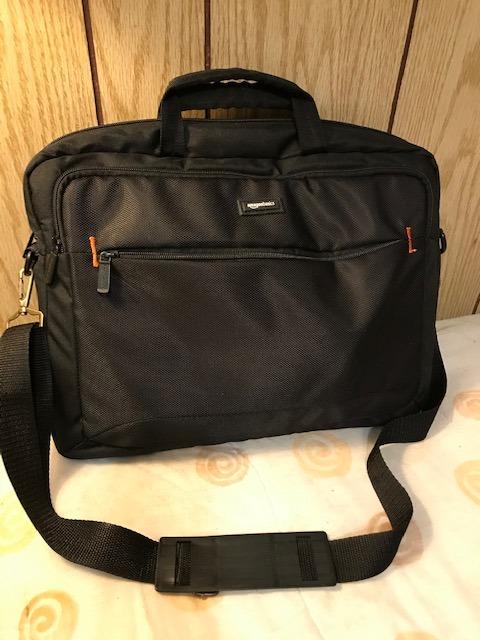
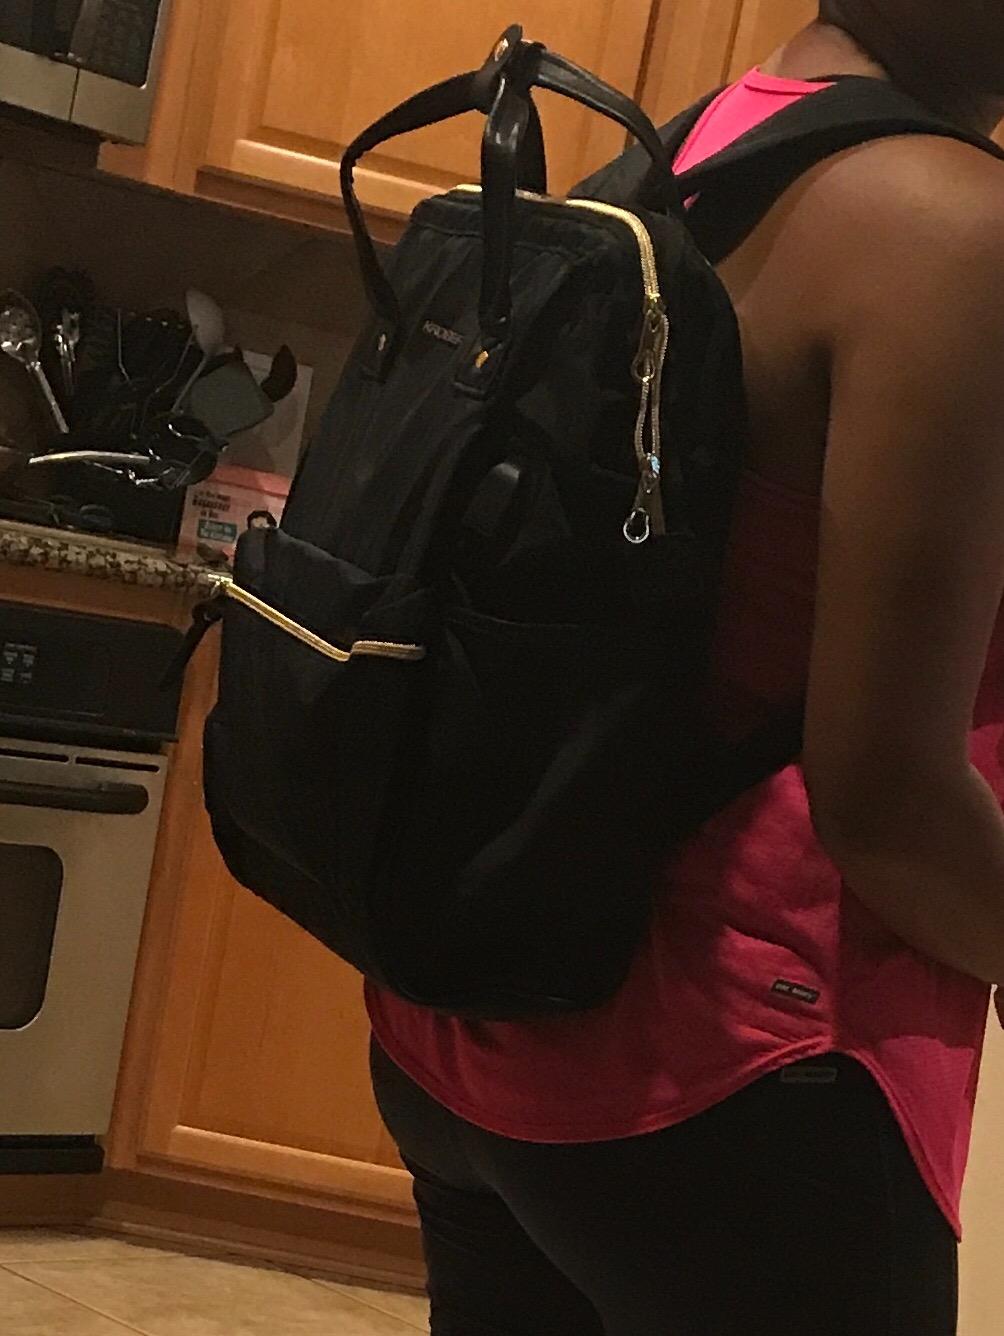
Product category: bag
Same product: no